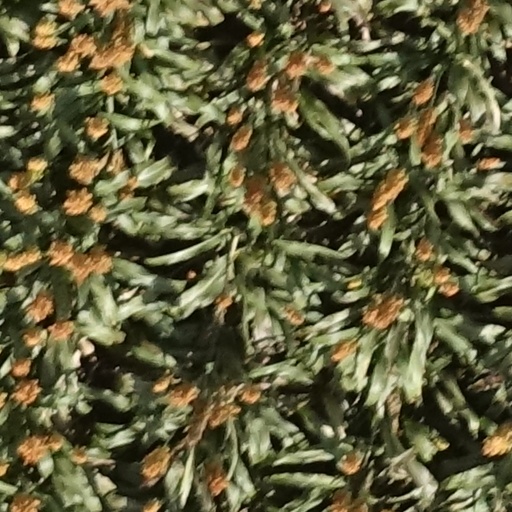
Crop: sorghum